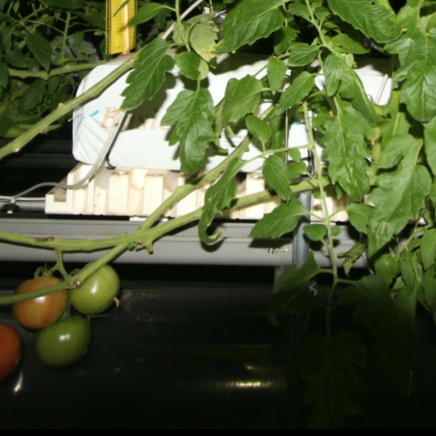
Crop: tomato